Sherbrooke Forest

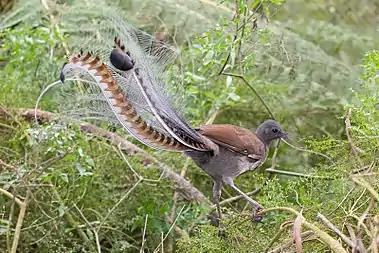
Superb lyrebird ("Menura novaehollandiae")

The dominant tree species in Sherbrooke Forest is the mountain ash ("Eucalyptus regnans"), which is the tallest flowering plant in the world, and the second tallest plant overall, after the California redwood ("Sequoia sempervirens"). The understory consists of a variety of plants, including many tree ferns.